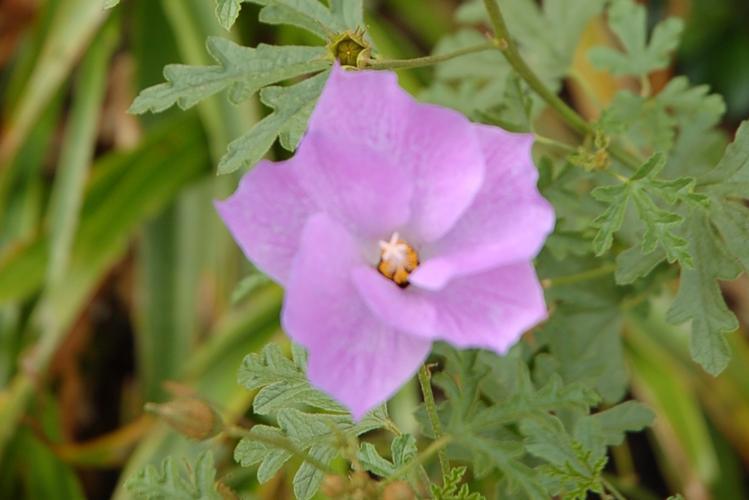
Label: pelargonium